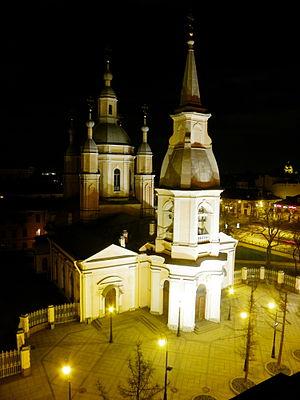
L’ordre impérial de Saint-André Apôtre le premier nommé est un ordre honorifique russe fondé le 30 août 1698 par Pierre le Grand. Premier ordre russe, tant par sa date de création sous le règne de Pierre Iᵉʳ, que par sa place dans la hiérarchie des ordres russes, il a la particularité d'être réservé aux plus importants personnages de l'État, tant civil que militaire. Décerné un peu plus de 1 000 fois entre 1699 et 1917 en dehors des membres de la famille impériale, il a toujours joui d'un très grand prestige, tant en Russie, qu'à l'étranger. Il est aujourd'hui, à la fois un ordre dynastique de la famille impériale des Romanov en exil et le premier ordre de l'actuelle Fédération de Russie.